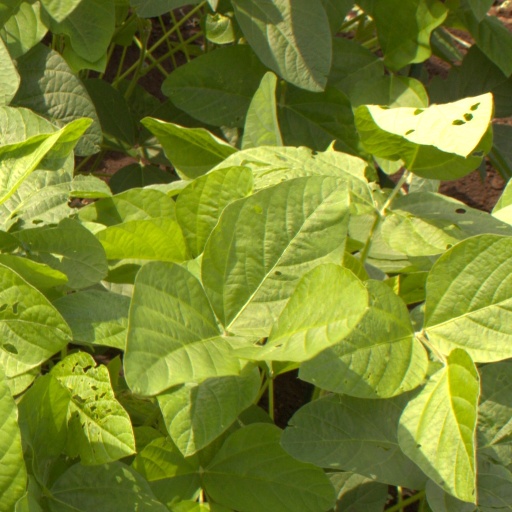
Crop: soybean